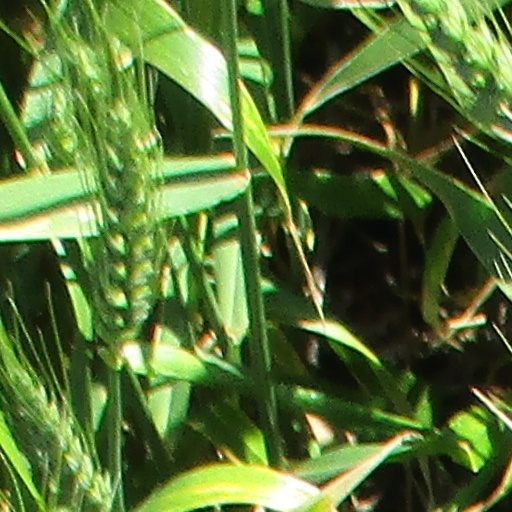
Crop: wheat